Rashard Higgins

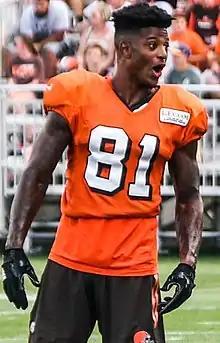
Higgins with the Cleveland Browns in 2017

The Cleveland Browns drafted Higgins in the fifth round with the 172nd overall pick in the 2016 NFL draft. On May 13, he signed a four-year contract worth about $2.52 million, which included a signing bonus worth about $184,000. He had six receptions for 77 yards in his rookie season.